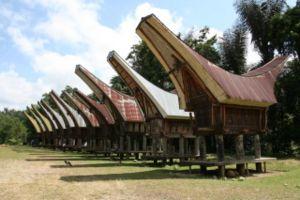
Une grange à riz est un type de grange utilisée dans le monde entier pour le stockage et le séchage du riz après sa récolte. Leur conception, généralement spécialisé pour sa fonction, peut varier d'un pays à l’autre ou entre provinces. Les granges de riz en Asie sont très différentes de granges de riz trouvés dans d'autres zones de culture du riz. Aux États-Unis, les granges de riz des étaient autrefois communes dans tout l'état de la Caroline du Sud.